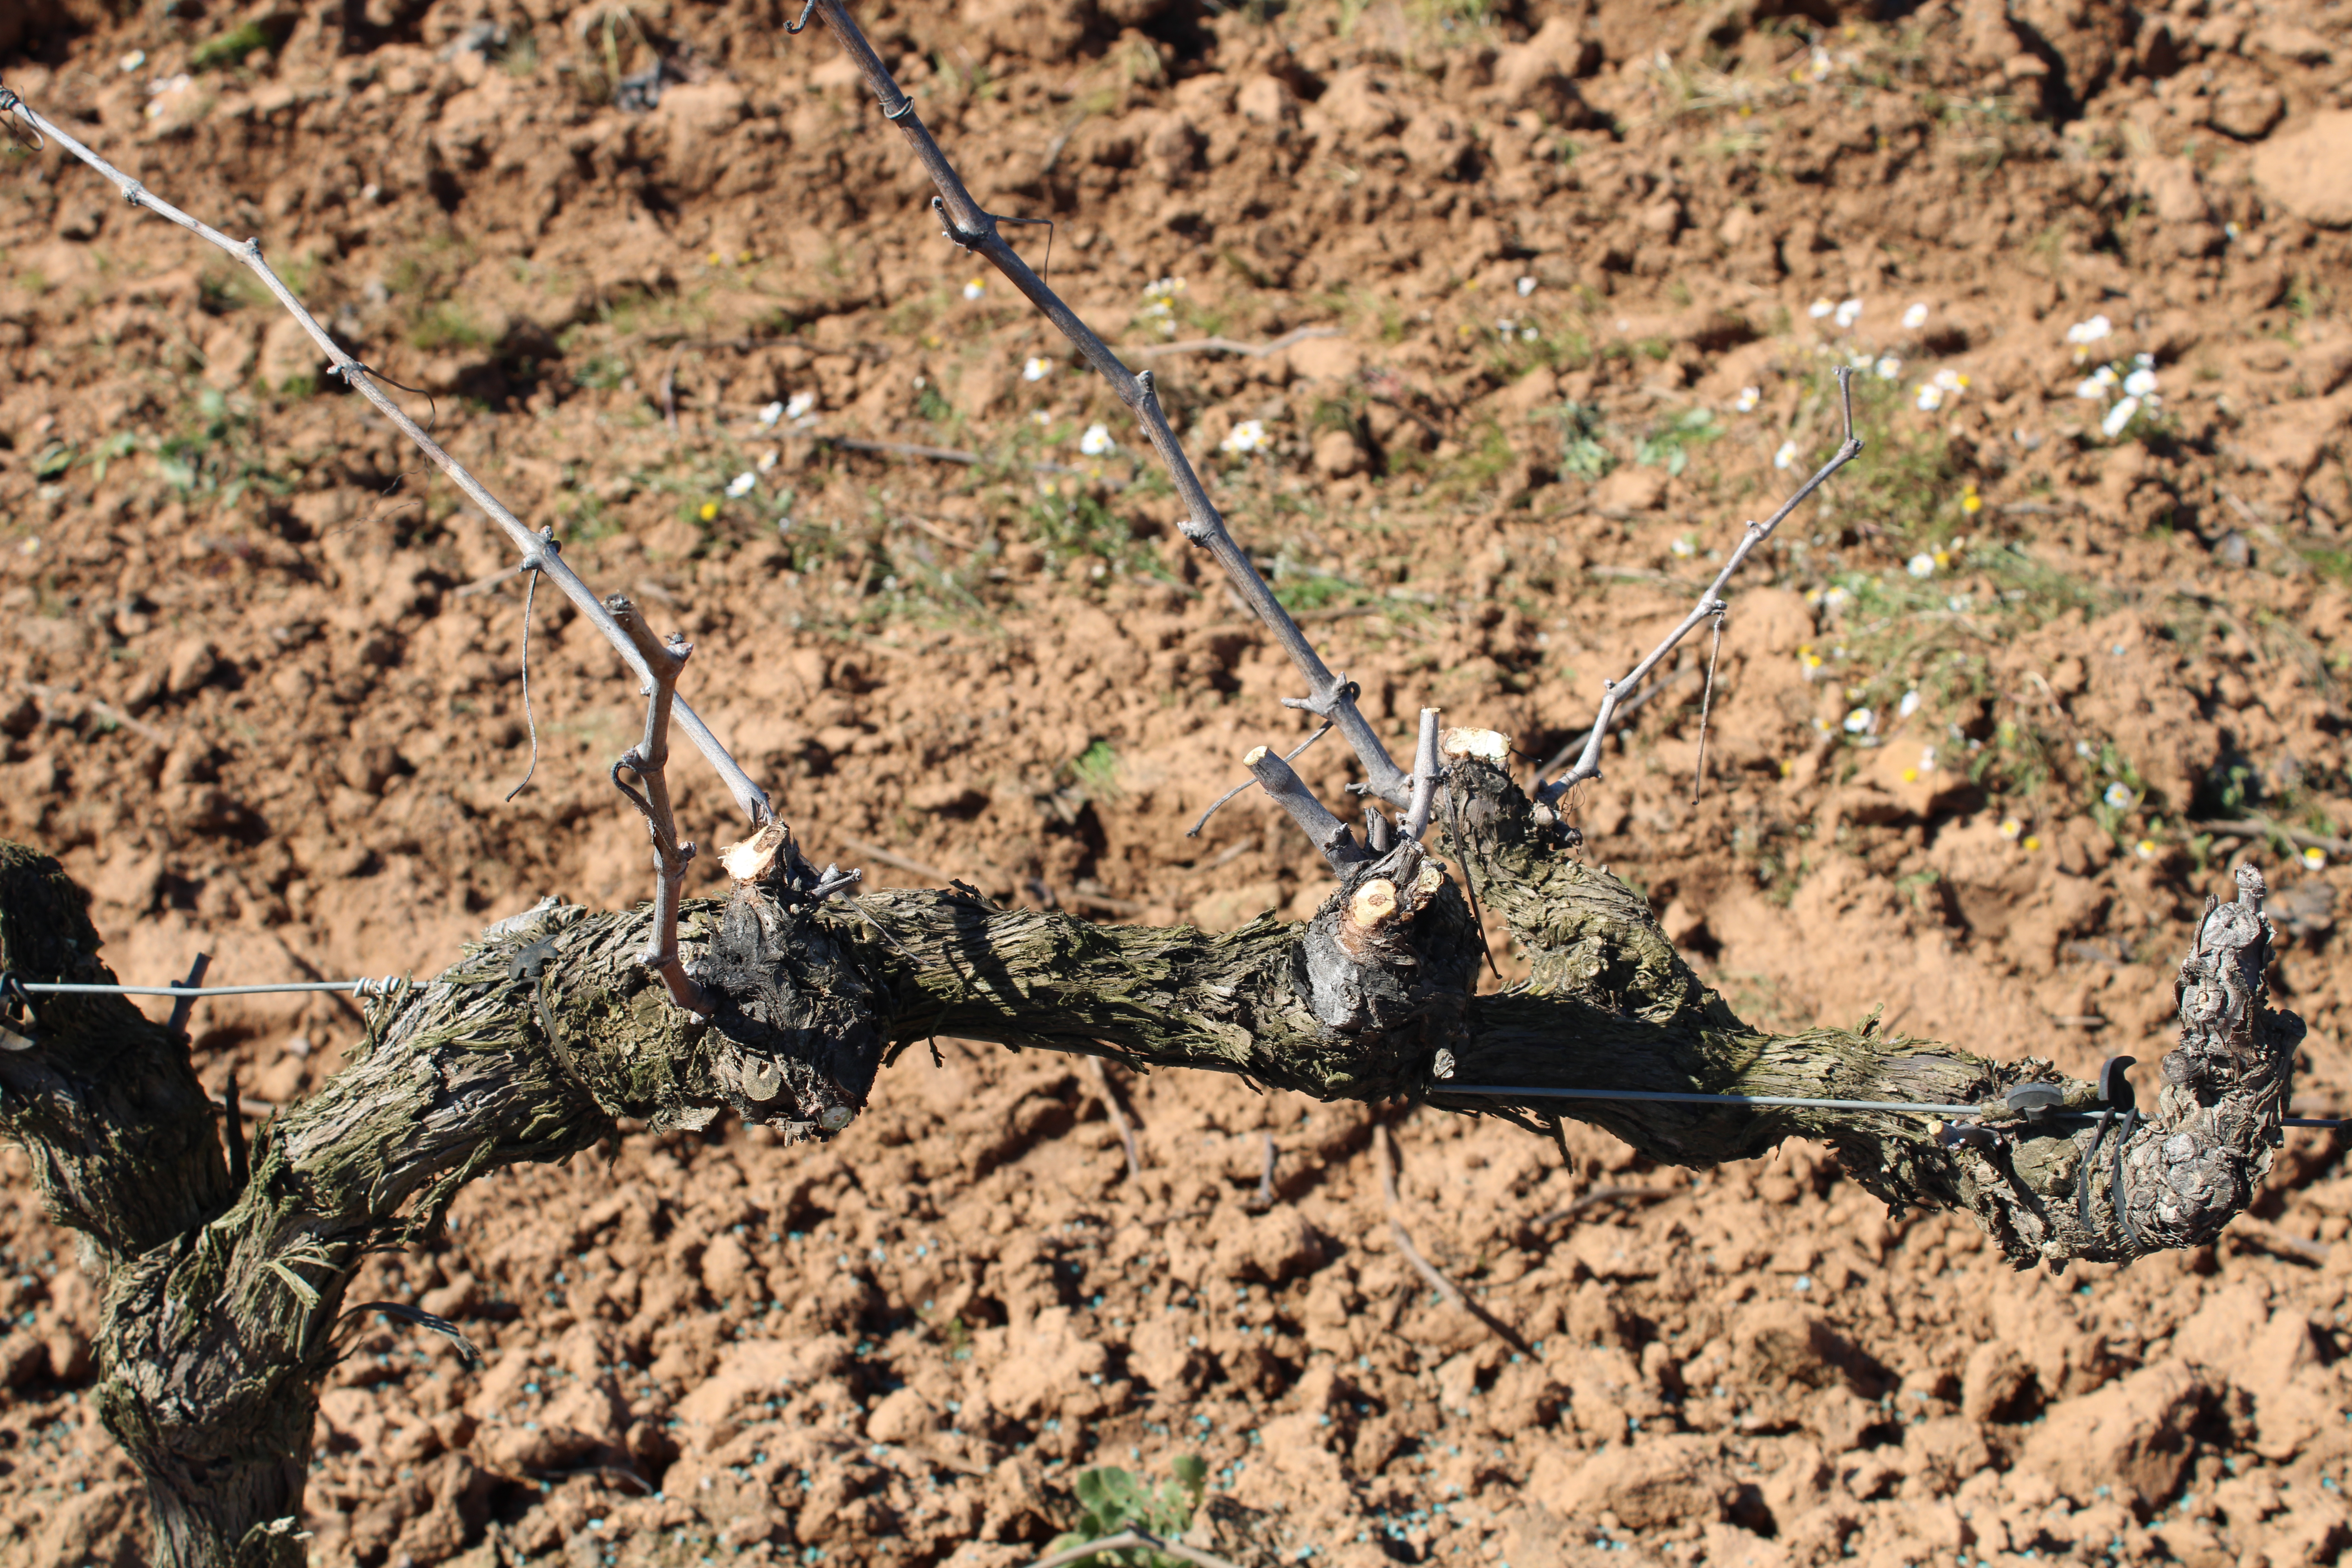
Unpruned shoots: 4
Pruned shoots: 3
Trunks: 1